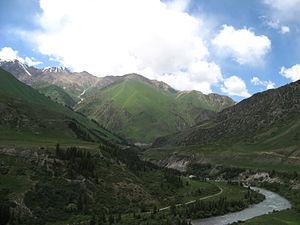
Le district de Naryn est un raion de la province de Naryn dans le centre-sud du Kirghizistan. Sa capitale est la ville de Naryn. Ses frontières ont été définies dans les années 1930. Il jouxte les districts d'At-Bashy au sud, d'Ak-Talaa à l'ouest, de Kochkor au nord, de Tong au nord-est, et de Jeti-Ögüz à l'est, et le lac Son Koul au nord-ouest. Sa superficie est de 10 502 km2, et 44 080 personne y résidaient en 2009.
La province de Naryn est une des 7 provinces de la République du Kirghizistan, en Asie centrale. Sa capitale administrative est la ville de Naryn.